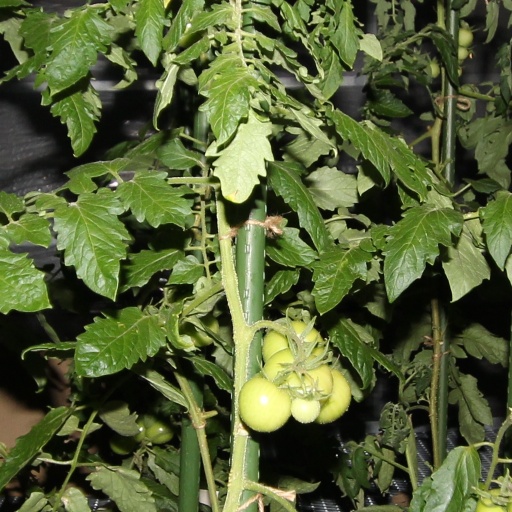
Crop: tomato